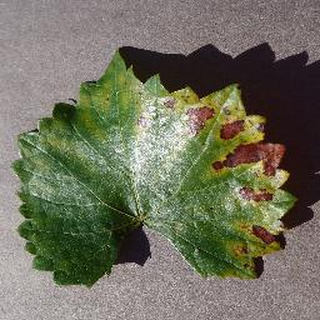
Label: grape_esca_black_measles